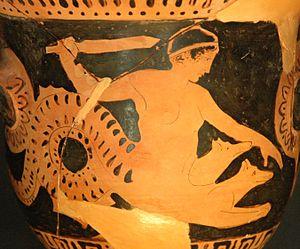
Scylla. Détail de la face A d'un cratère en cloche attique à figures rouges, 450-425 av. J.-C.
Dans la mythologie grecque, Scylla est une nymphe qui fut changée en monstre marin par Circé. Elle est souvent associée à Charybde, près de qui elle réside de part et d'autre d'un détroit traditionnellement identifié avec le détroit de Messine. L'expression « tomber de Charybde en Scylla » signifie de nos jours « éviter un danger en s'exposant à un autre pire encore » ou « aller de mal en pis ». La fougue d'Ulysse le mène à tenter d'harponner Scylla depuis le gaillard de son navire. Tout comme les Cyclopes sont une allusion aux volcans des îles italo-siciliennes, il faut y voir une image de la pêche au harpon, qui se pratique dans les parages à son époque et encore de nos jours.
L’Odyssée est une épopée grecque antique attribuée à l’aède Homère, qui l'aurait composée après l’Iliade, vers la fin du VIIIᵉ siècle av. J.-C. Elle est considérée comme l’un des plus grands chefs-d’œuvre de la littérature et, avec l’Iliade, comme l'un des deux « poèmes fondateurs » de la civilisation européenne.
Charybde et Scylla sont deux monstres marins de la mythologie grecque, situés de part et d'autre d'un détroit traditionnellement identifié comme étant celui de Messine. La légende est à l'origine de l'expression « tomber de Charybde en Scylla », qui signifie « aller de mal en pis ».
De Charybde… est le 58ᵉ épisode du feuilleton télévisé Prison Break et le 1ᵉʳ de la saison 4.